Southern Blood (album)

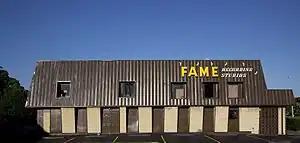
The album was recorded at FAME Studios in Muscle Shoals, Alabama.

The album was recorded over nine days in March 2016 with producer Don Was at FAME Studios in Muscle Shoals, Alabama. The album was recorded with his then-current backing band; he enjoyed being able to showcase the talents of his band, which he was enormously proud of. FAME held great history for Allman as one of his first groups, Hour Glass, recorded there, as did his brother Duane as a session musician in the late 1960s. Due to his health, Allman could only work for about four hours—so two songs were recorded each day. Was stated the album subtly crafts a farewell mood: "It was kind of unspoken, but it was really clear we were preparing a final statement, in many ways." Allman did not complete vocal tracks for two finished backing tracks for Freddie King's "Pack It Up" and Leon Russell's "Hummingbird", which were both left off the release. In addition, he had planned to record his harmony overdubs, but was too ill to do so, leading to Buddy Miller taking the role instead. Allman and Was had discussed creating an album with the same spirit as "Laid Back" (1973), Allman's debut solo album.